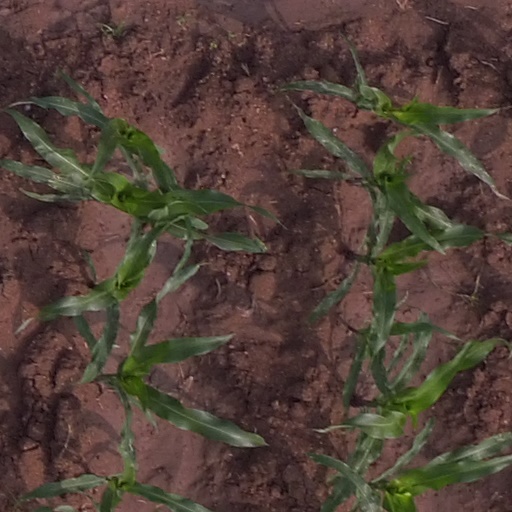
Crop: maize; corn